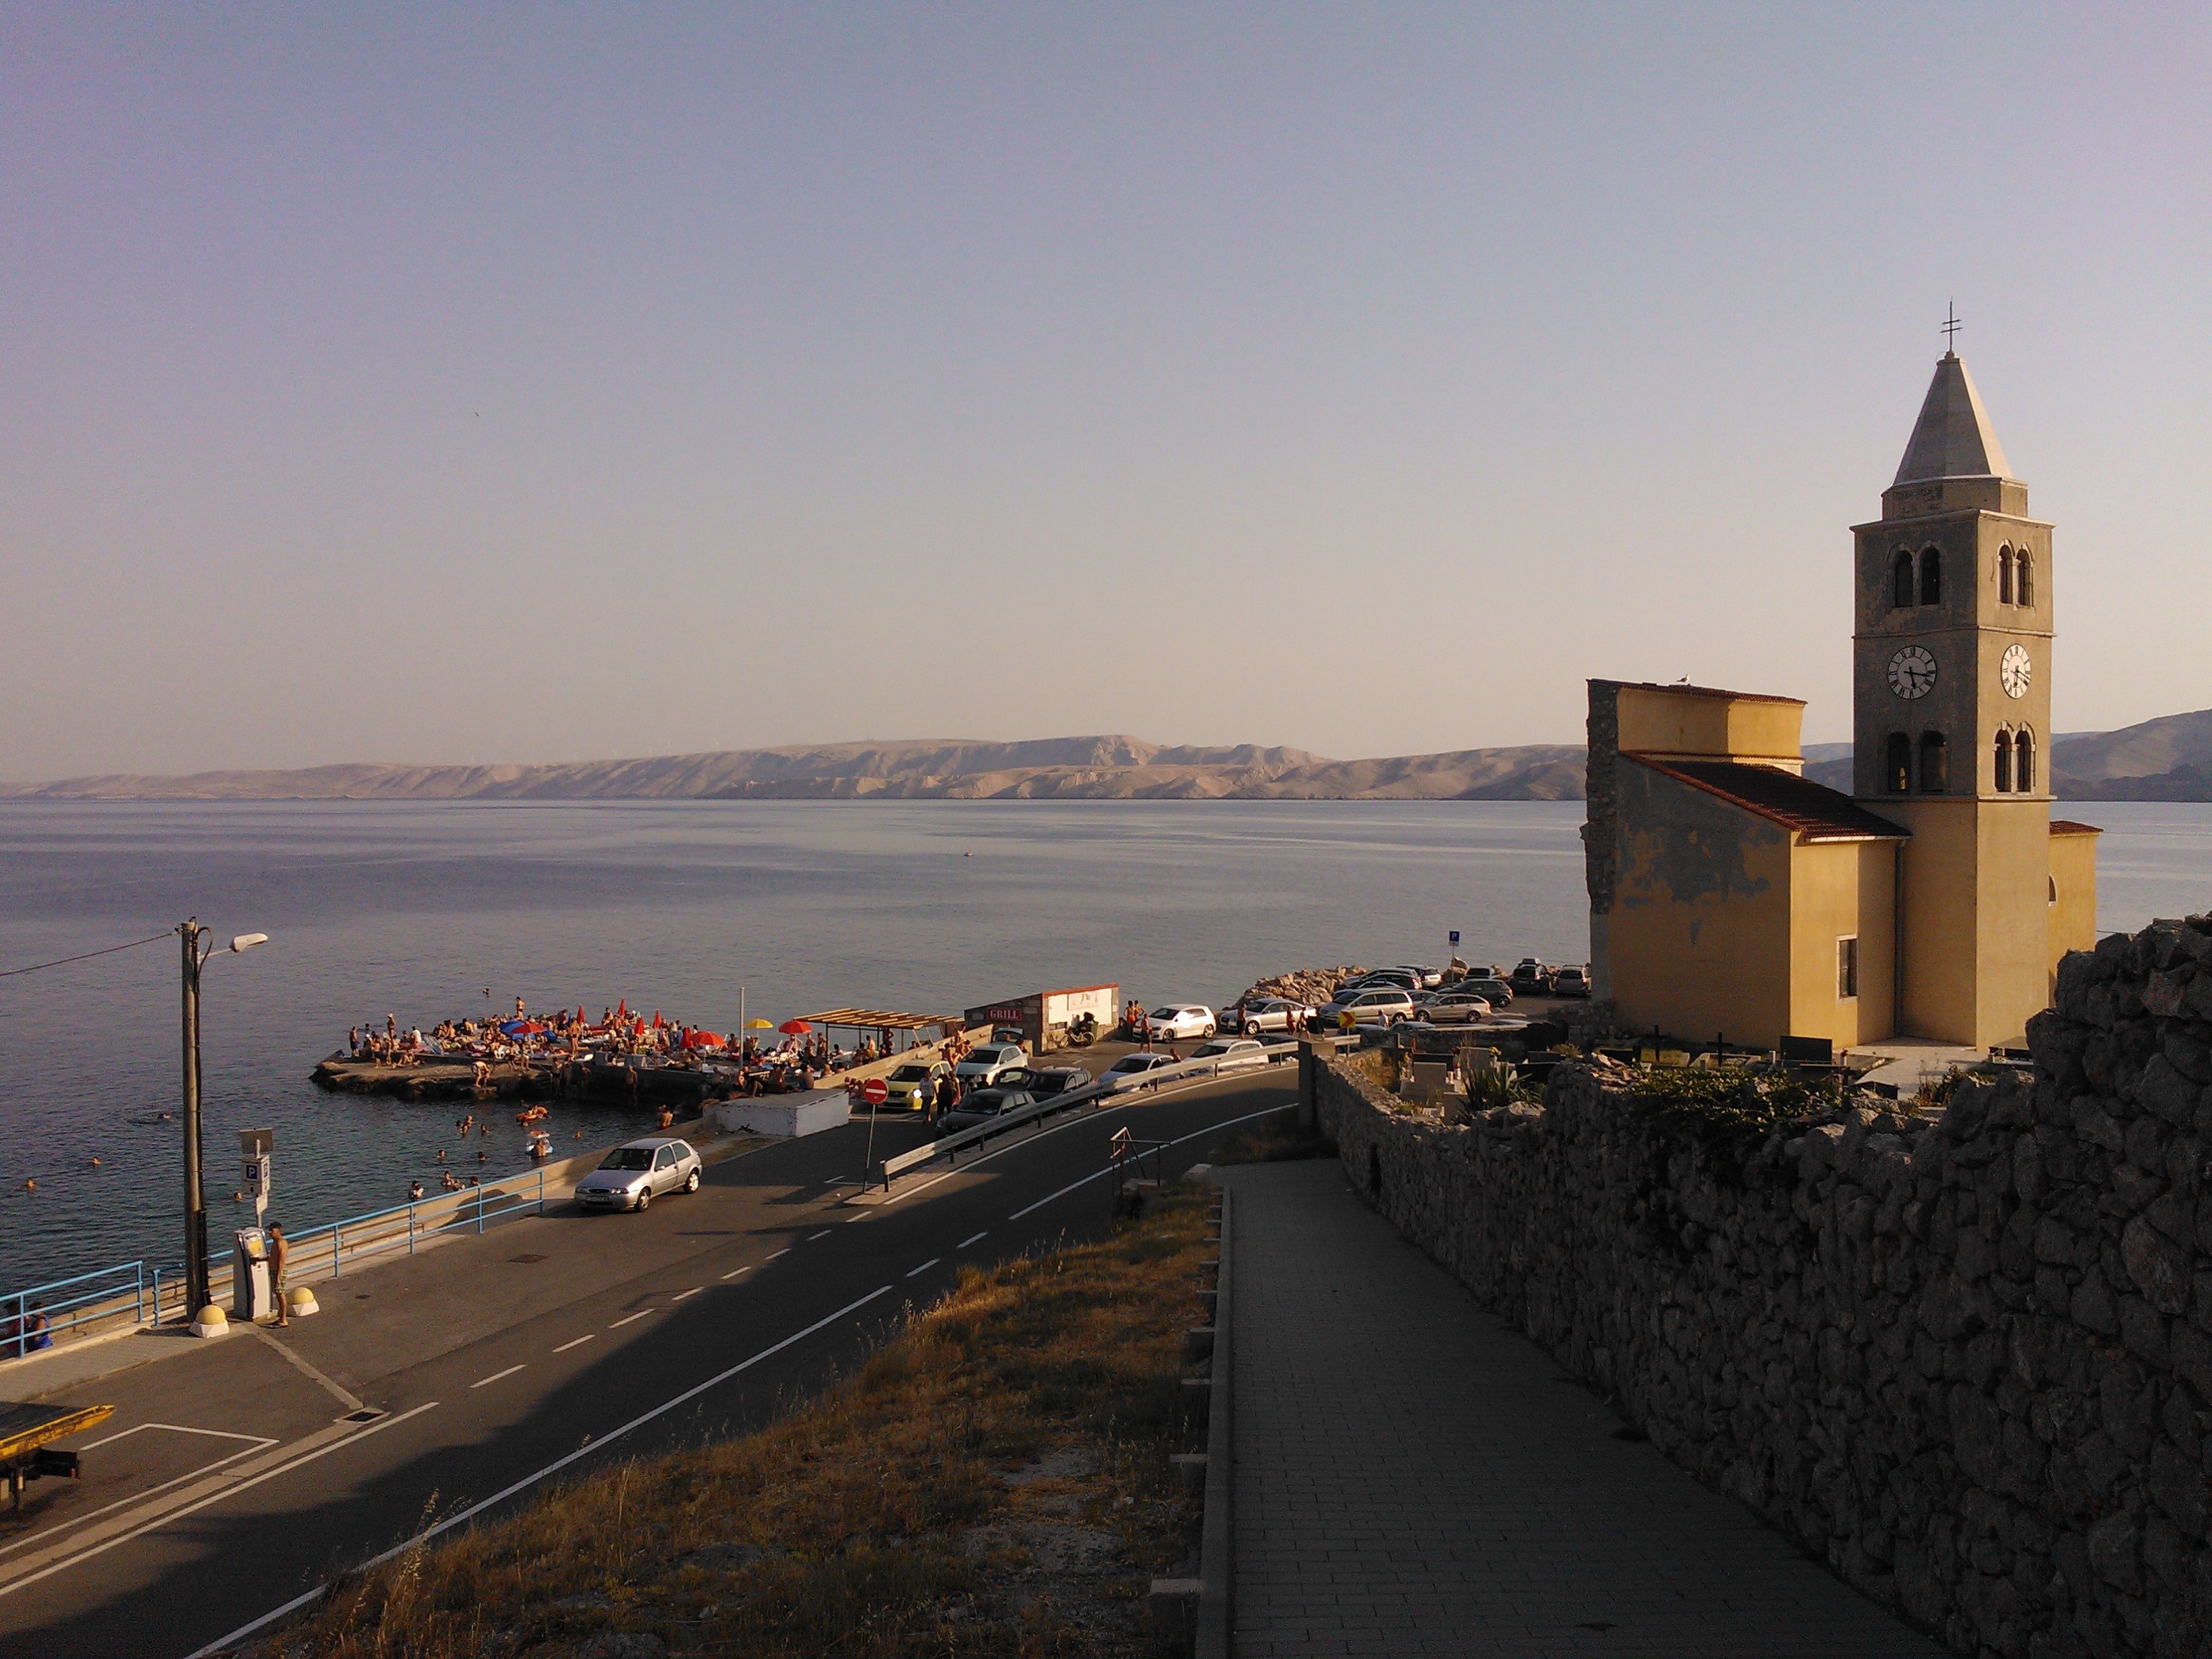
sea, coast, ocean, horizon, sunset, skyline, morning, old, dawn, city, cityscape, dusk, evening, tower, holiday, bay, church, historic, graveyard, croatia, adriatic, karlobag